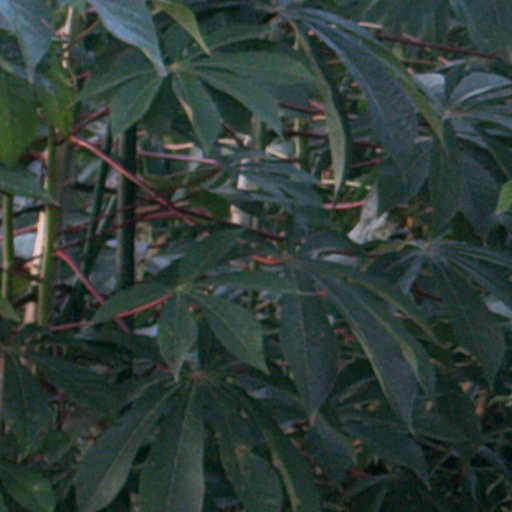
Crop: cassava